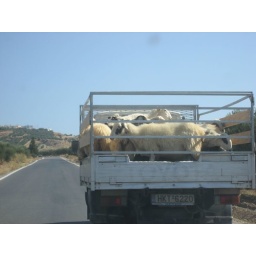
there were 3 trucks like this, in front of us on the road on crete. all packed tight with sheep.